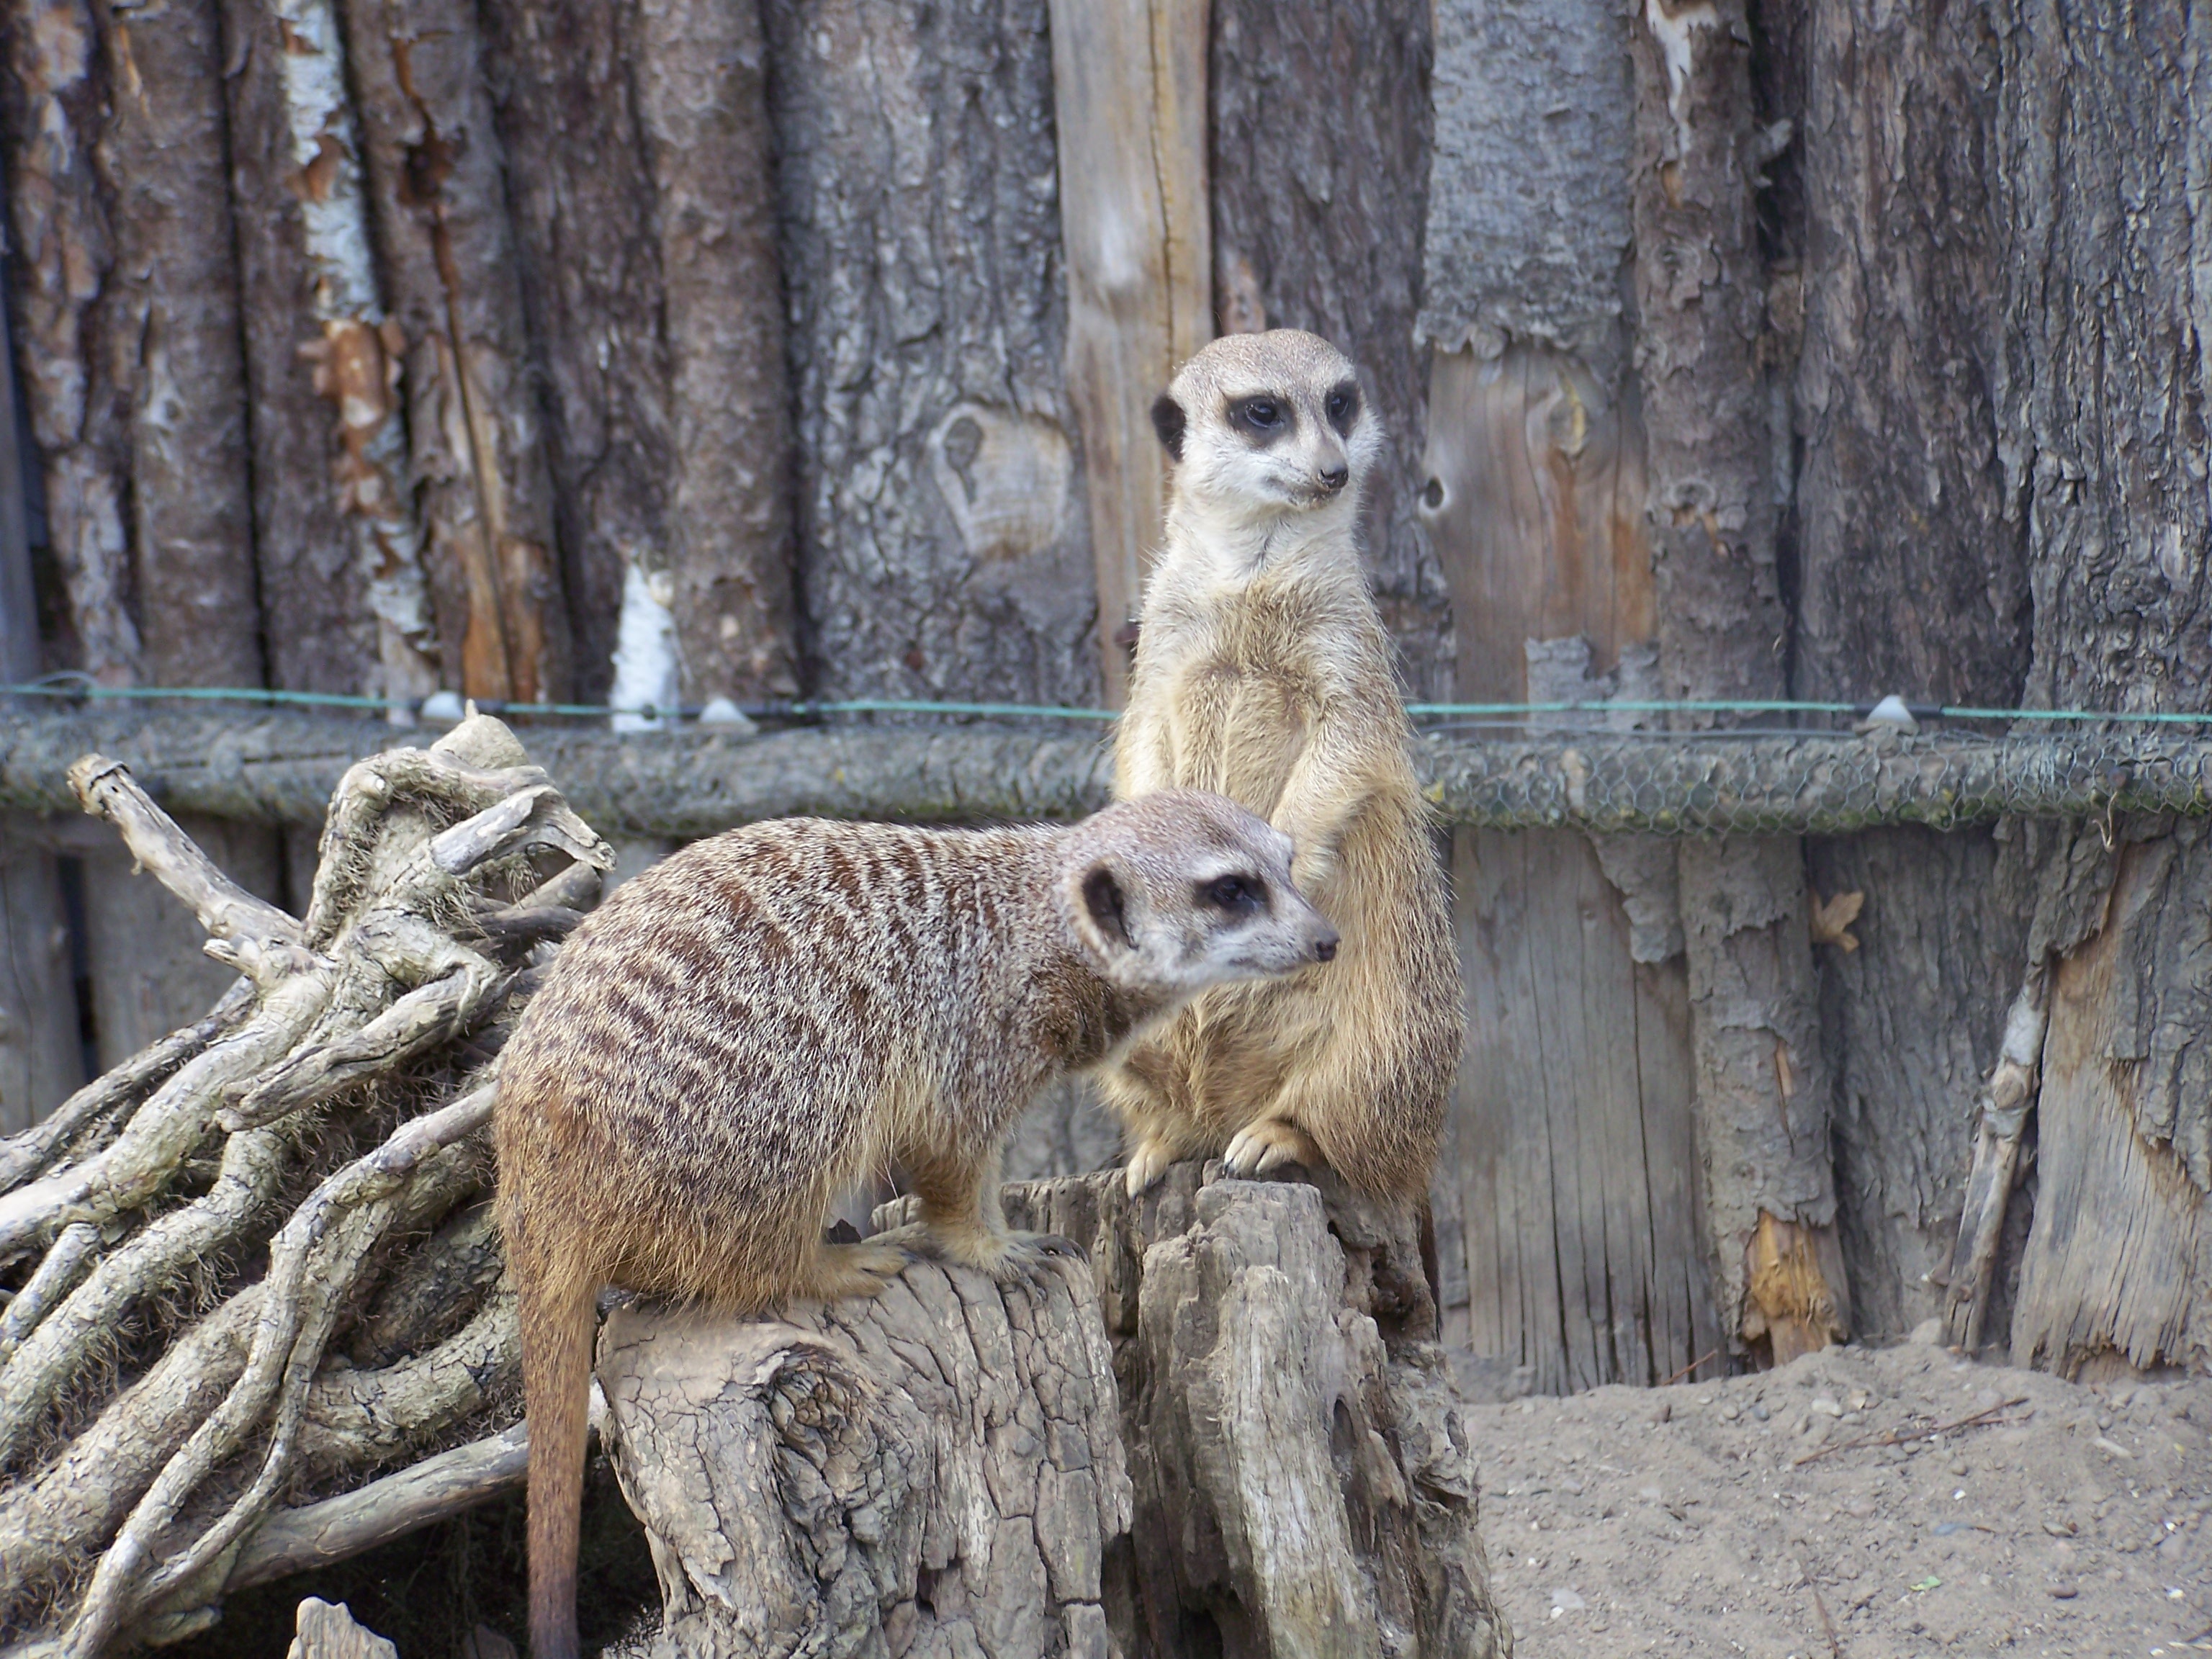
wildlife, zoo, mammal, fauna, vertebrate, meerkat, mongoose